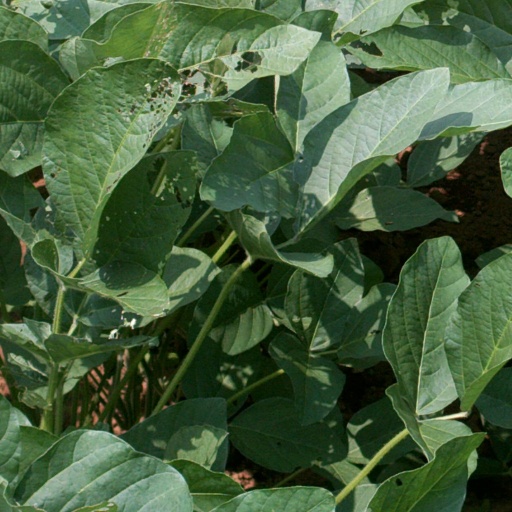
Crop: soybean